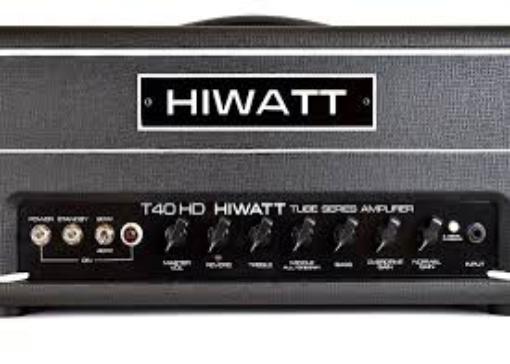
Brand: Hiwatt
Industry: Electronic